Matthias Mauritz

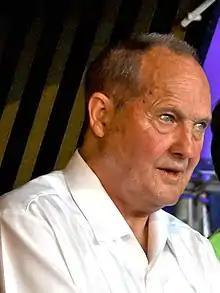
Mauritz in 2008

Matthias Mauritz (13 November 1924 – 21 November 2016) was a German international footballer who played for Fortuna Düsseldorf and competed in the 1952 Summer Olympics and in the 1956 Summer Olympics. He was born in Düsseldorf.